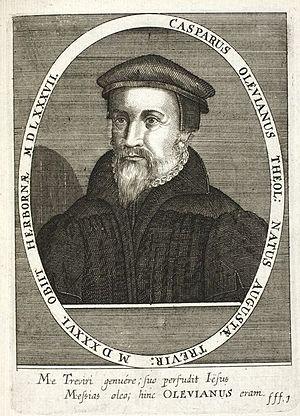
Caspar Olevian, né le 10 août 1536 et mort le 15 mars 1587, est un important théologien réformé allemand durant la Réforme protestante.